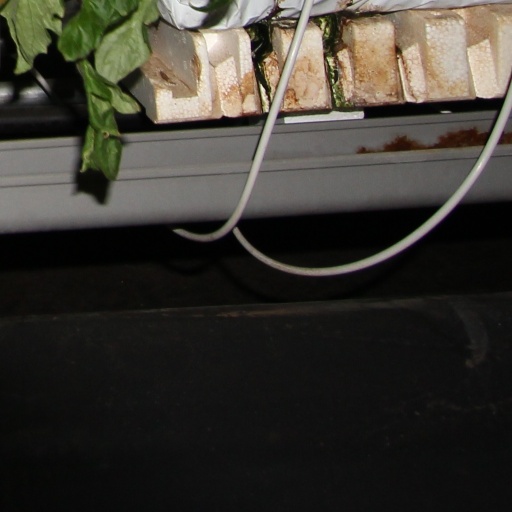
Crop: tomato